Patrick Harvie

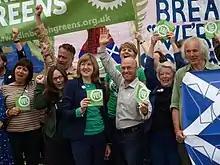
Harvie campaigning alongside Alison Johnstone and other Green Party members in 2014

Harvie is a supporter of Scottish independence and voted 'Yes' in the 2014 Scottish independence referendum. In the run up to the referendum, he was part of the Yes Scotland campaign and campaigned alongside Nicola Sturgeon. While he campaigned in-favour, not as a 'nationalist', Harvie stated the cause for independence was "for a vision of Scotland as a peaceful country with social justice, equality and environmental protection at its core".